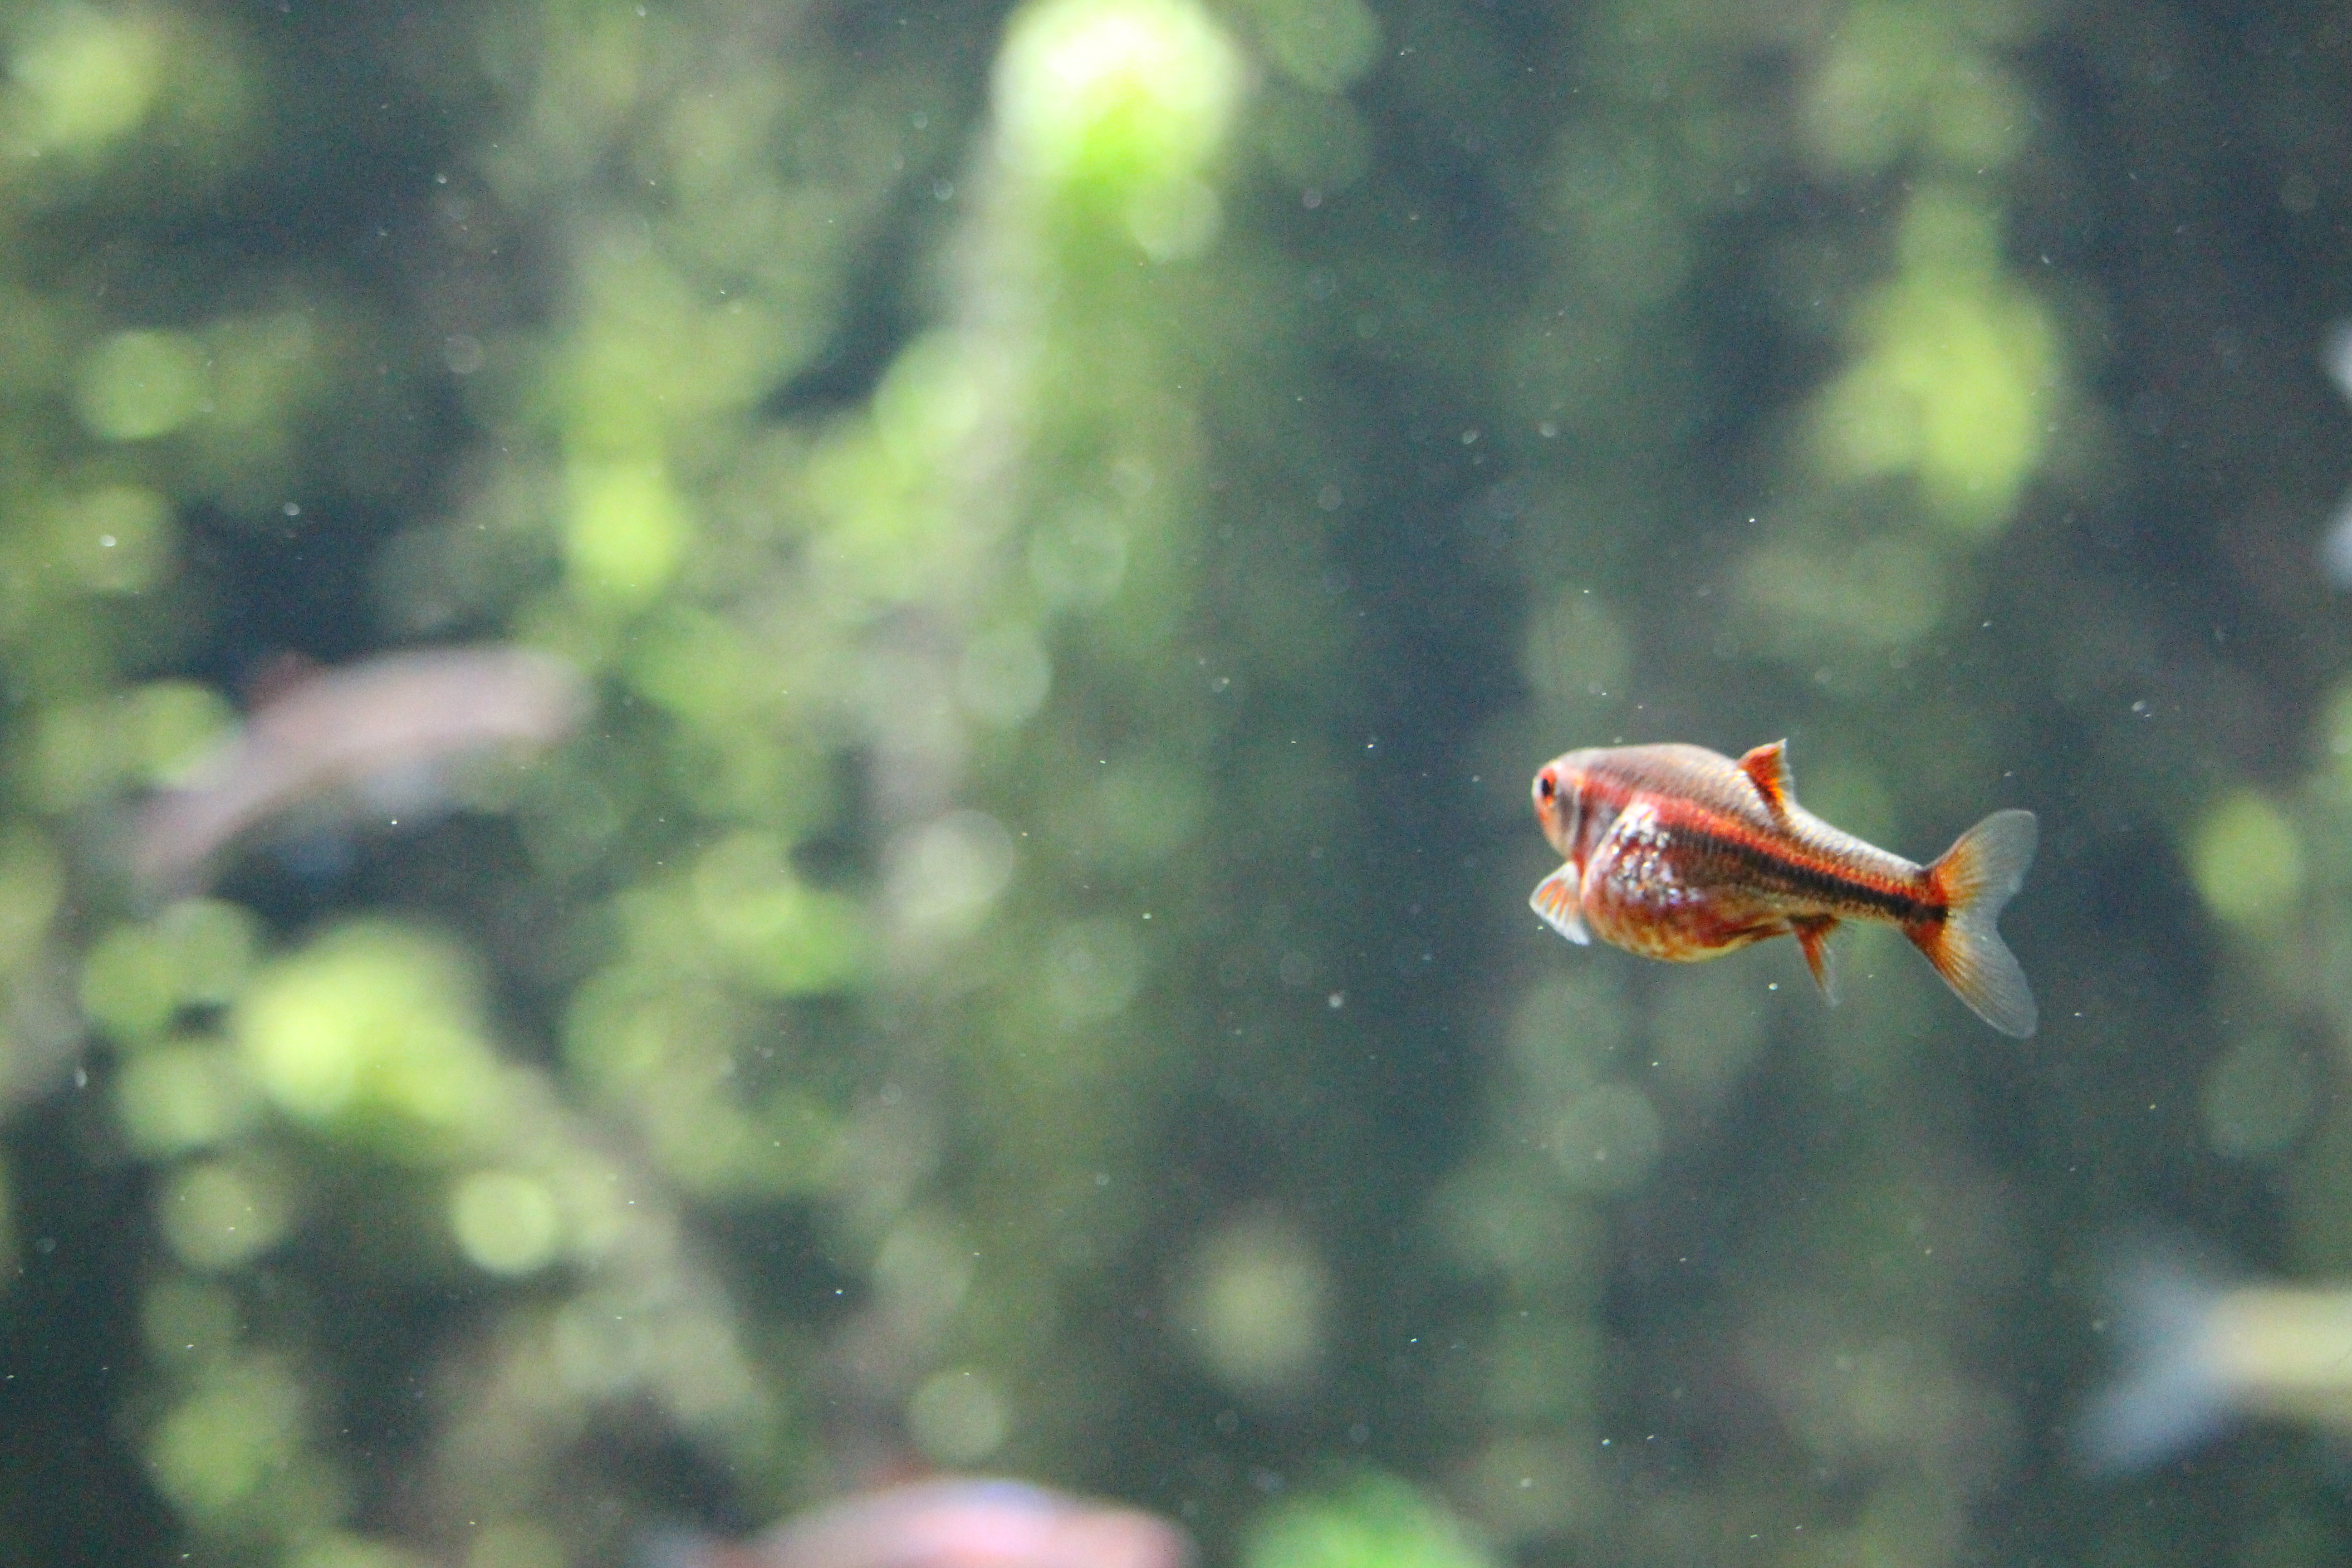
water, nature, bird, plant, sunlight, leaf, flower, wildlife, green, amphibian, fish, flora, fauna, swimming, close up, macro photography